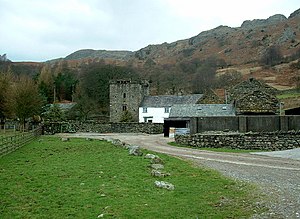
Borge og slotte i England / Cumbria
Denne liste over borge og slotte i England er ikke en liste over alle bygninger og steder, hvor ordet ”castle” indgår i navnet eller en liste over bygninger, som er en borg i middelalderlig henseende. Det er heller ikke en liste over alle borge og slotte, der nogensinde er bygget i England: Mange er forsvundet sporløst, men er hovedsageligt en liste over bygninger og ruiner. De bygninger, som er bevaret, er alle blevet ændret i løbet af historien.